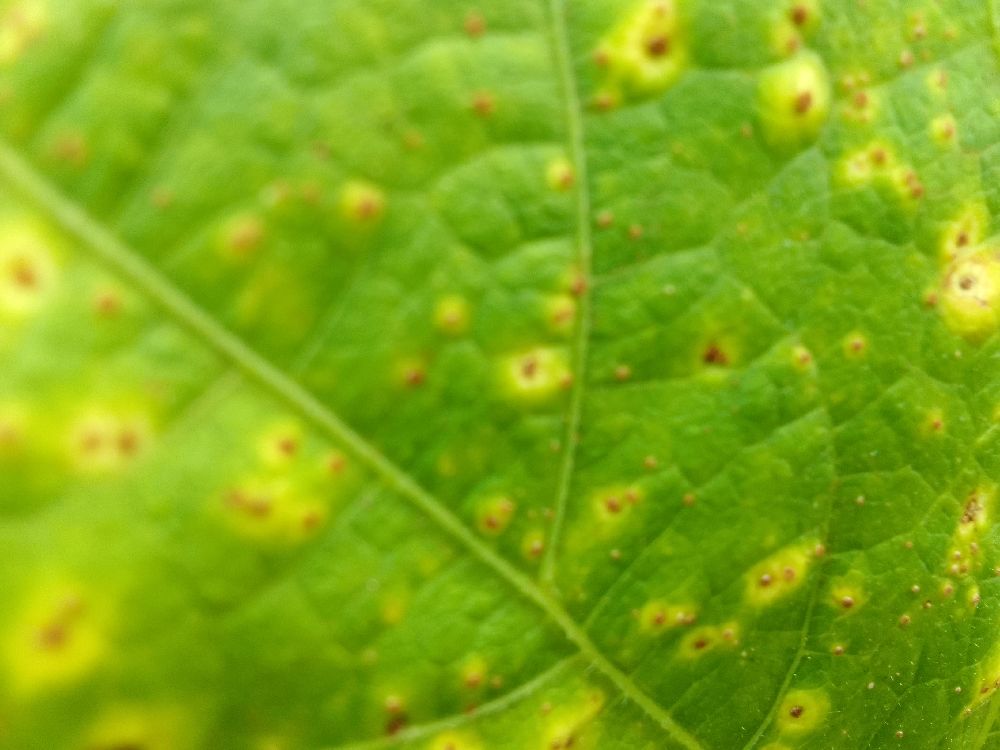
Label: rust